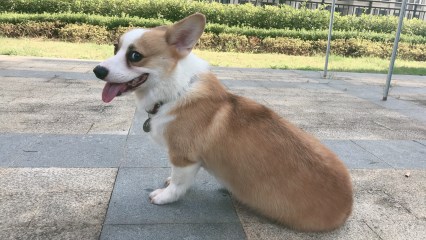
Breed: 2909-n000116-Cardigan